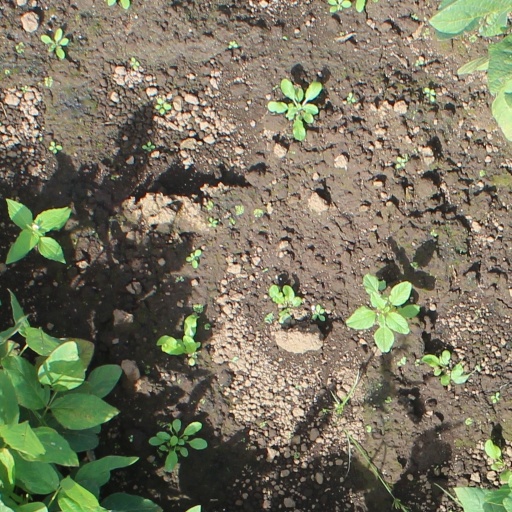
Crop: soybean